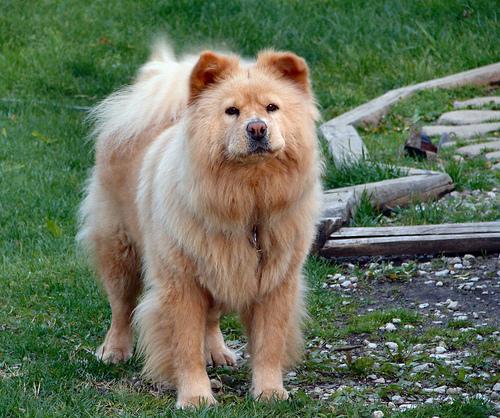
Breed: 329-n000119-chow